Suntory

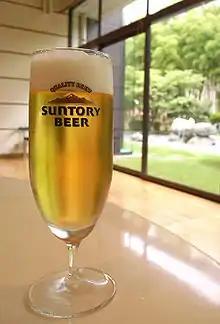
Malt's beer served at Suntory's Kyoto brewery, Kyoto

From the early 1990s, Suntory has collaborated extensively with Melbourne biotechnology firm Florigene to genetically engineer the world's first true blue rose, a symbol often associated with the impossible or unattainable. In 1991, the team won the intense global race to isolate the gene responsible for blue flowers, and has since developed a range of genetically modified flowers expressing colors in the blue spectrum, as well as a number of other breakthroughs extending the vase life of cut flowers.